All You Need Is Love

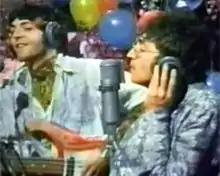
A colourised frame of McCartney and Lennon performing "All You Need Is Love" on "Our World". Music journalist Peter Doggett has described the Beatles' performance as "one of the strongest visual impressions" from the Summer of Love.

Also among the studio audience were members of the Small Faces and the design collective the Fool. Balloons, flowers, streamers and "Love" graffiti added to the celebratory atmosphere. The Beatles and their entourage were dressed in psychedelic clothes and scarves; in his report on the performance, Barry Miles likened the setting to a medieval gathering, broken only by the presence of modern studio equipment such as large headphones and microphones. According to Michael Frontani, an associate professor of communications, whereas "Sgt. Pepper" showed the Beatles as artists and "serious musicians", "Our World" emphasised their identity as members of the hippie counterculture.